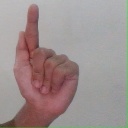
अक्षर: ळ